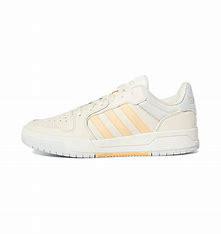
Brand: adidas
Model: neo Adidas NEO Entrap